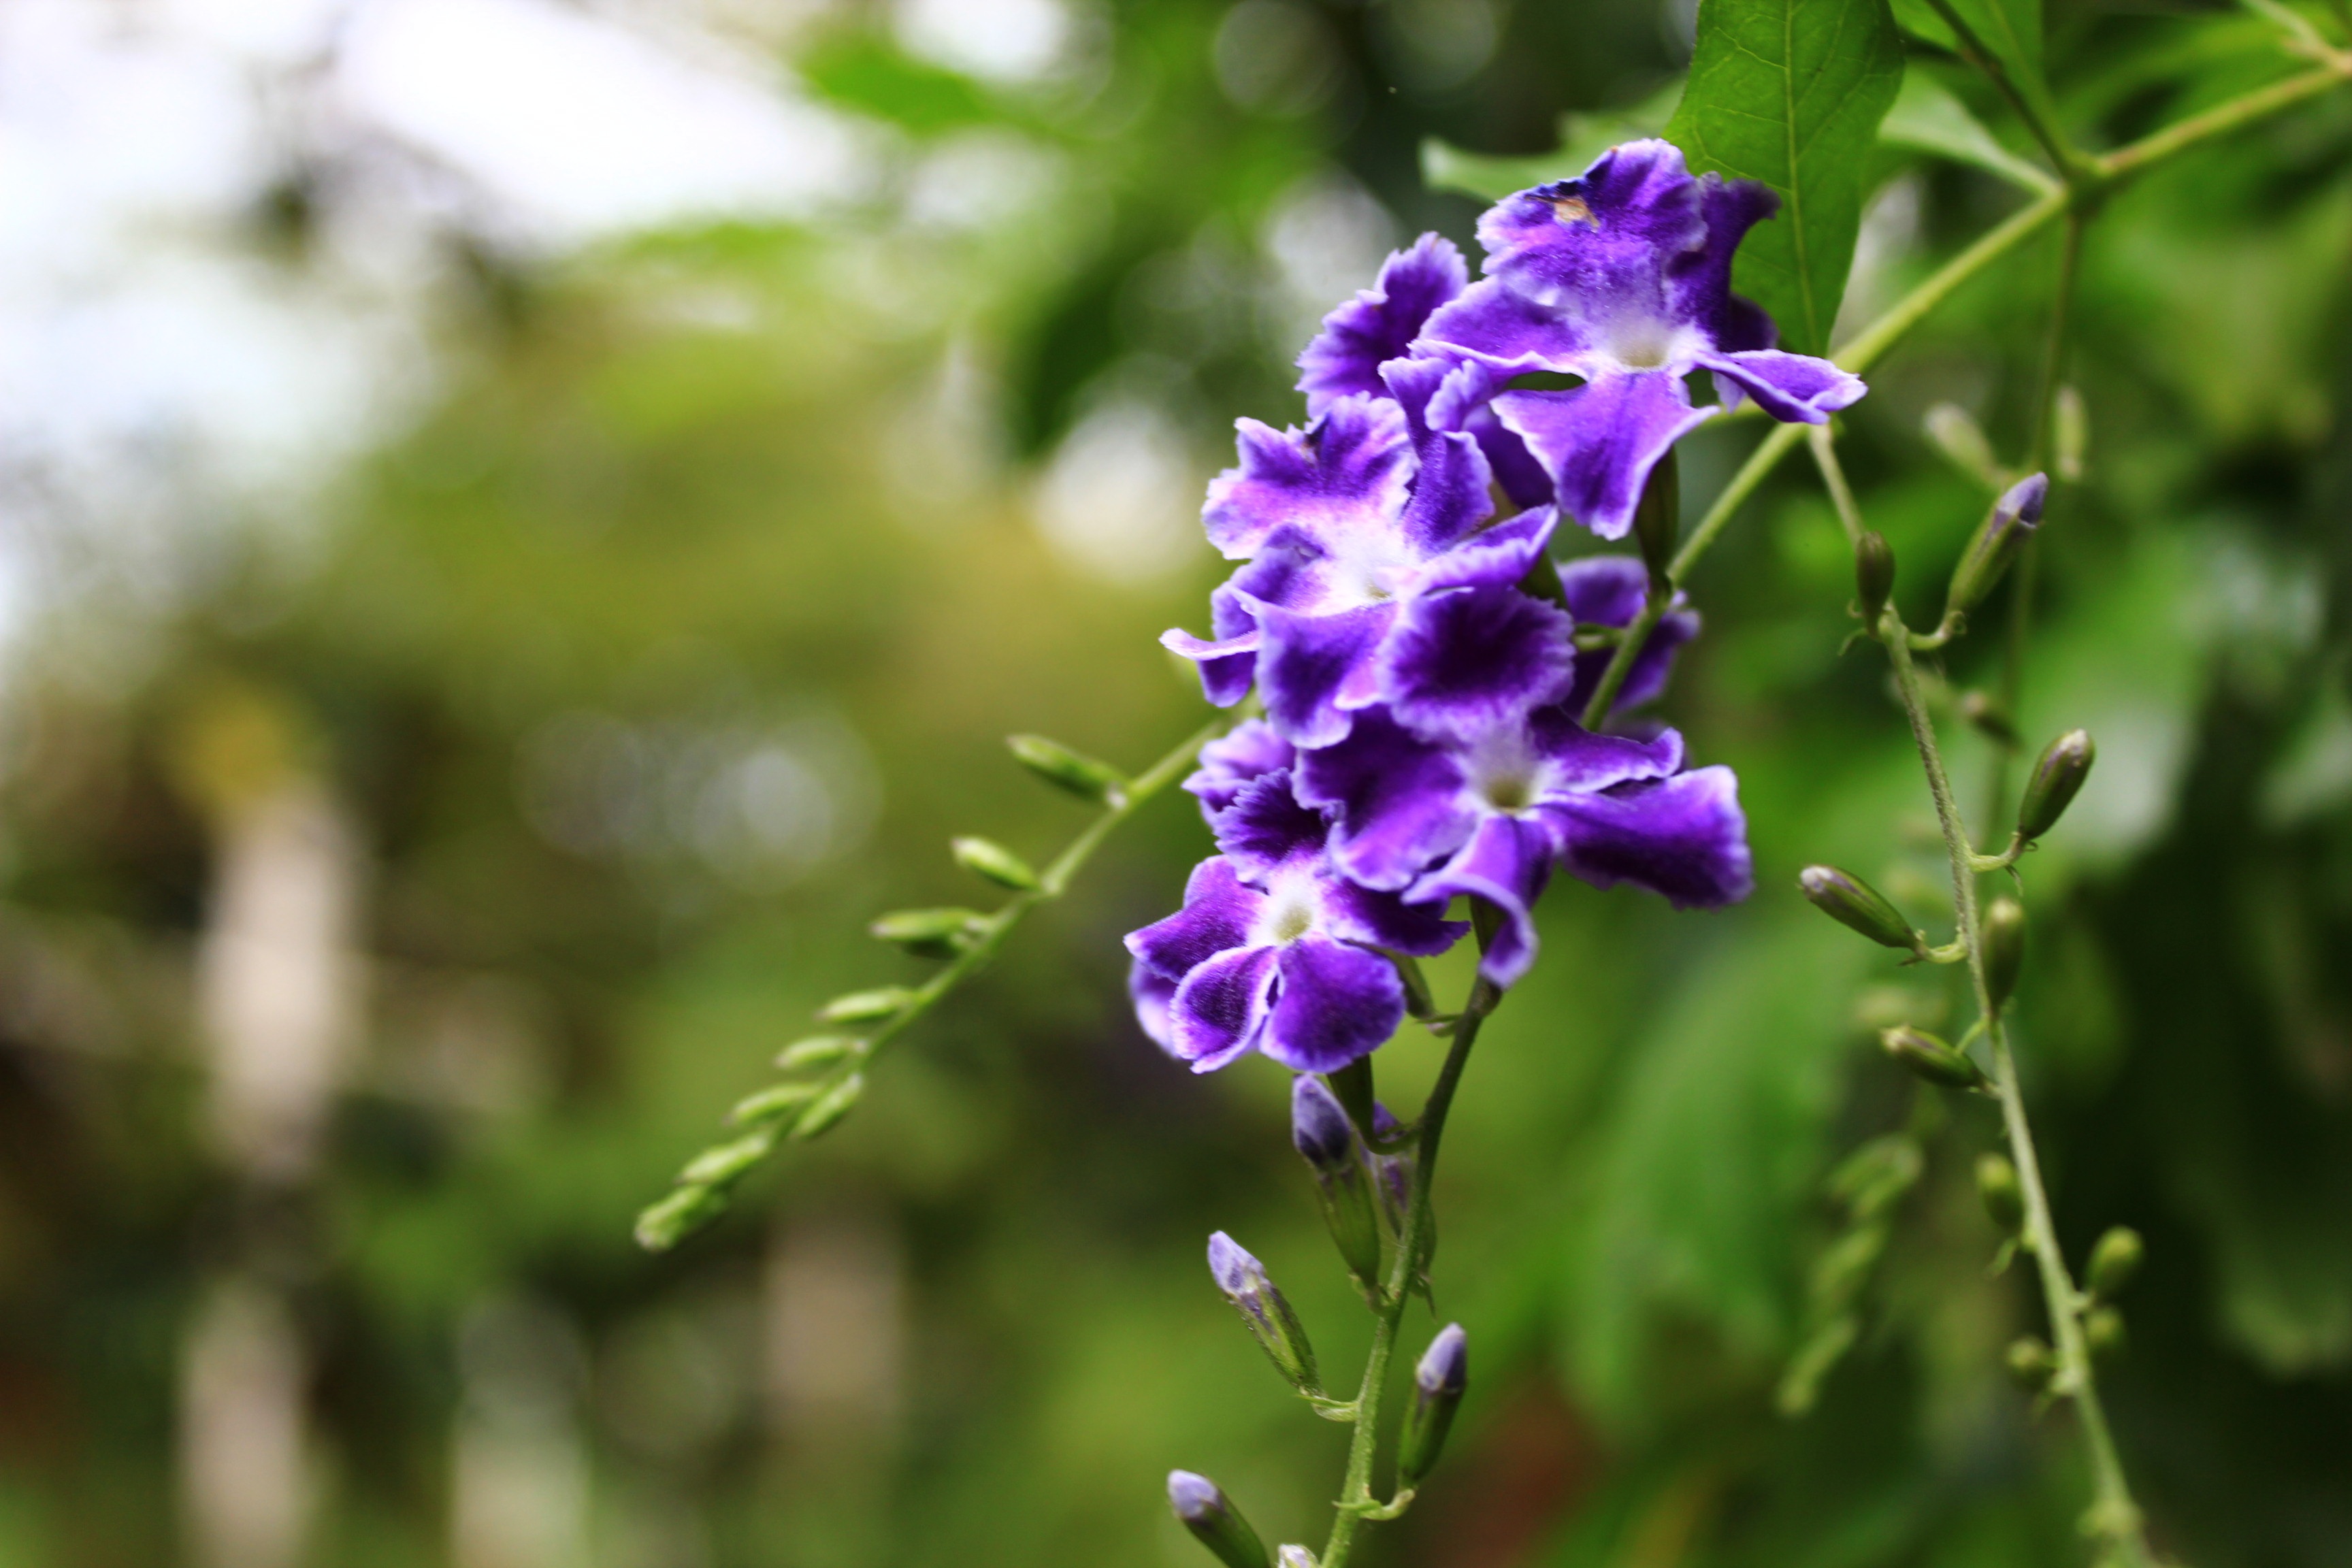
landscape, nature, blossom, plant, flower, herb, botany, flora, wildflower, macro photography, flowering plant, tree wood, land plant